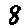
Label: 8